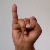
The image shows a hand gesture representing the letter 'I' in Indian Sign Language.